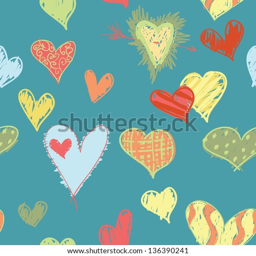
a seamless pattern of tropical colored , and sketchy designed hearts .